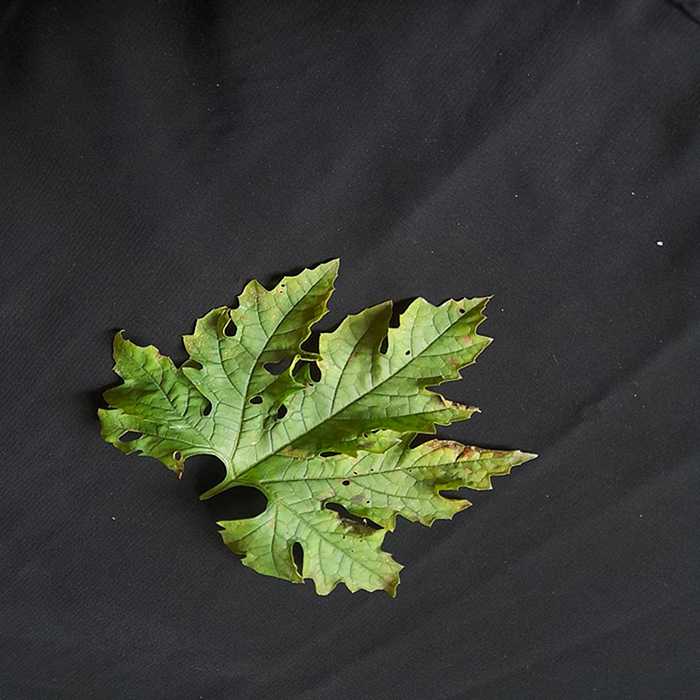
Plant: Bitter Gourd
Label: Downey mildew